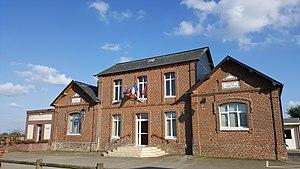
Mairie Ecole Lindebeuf
Lindebeuf est une commune française située dans le département de la Seine-Maritime en région Normandie..